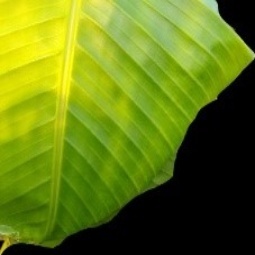
Label: Calcium